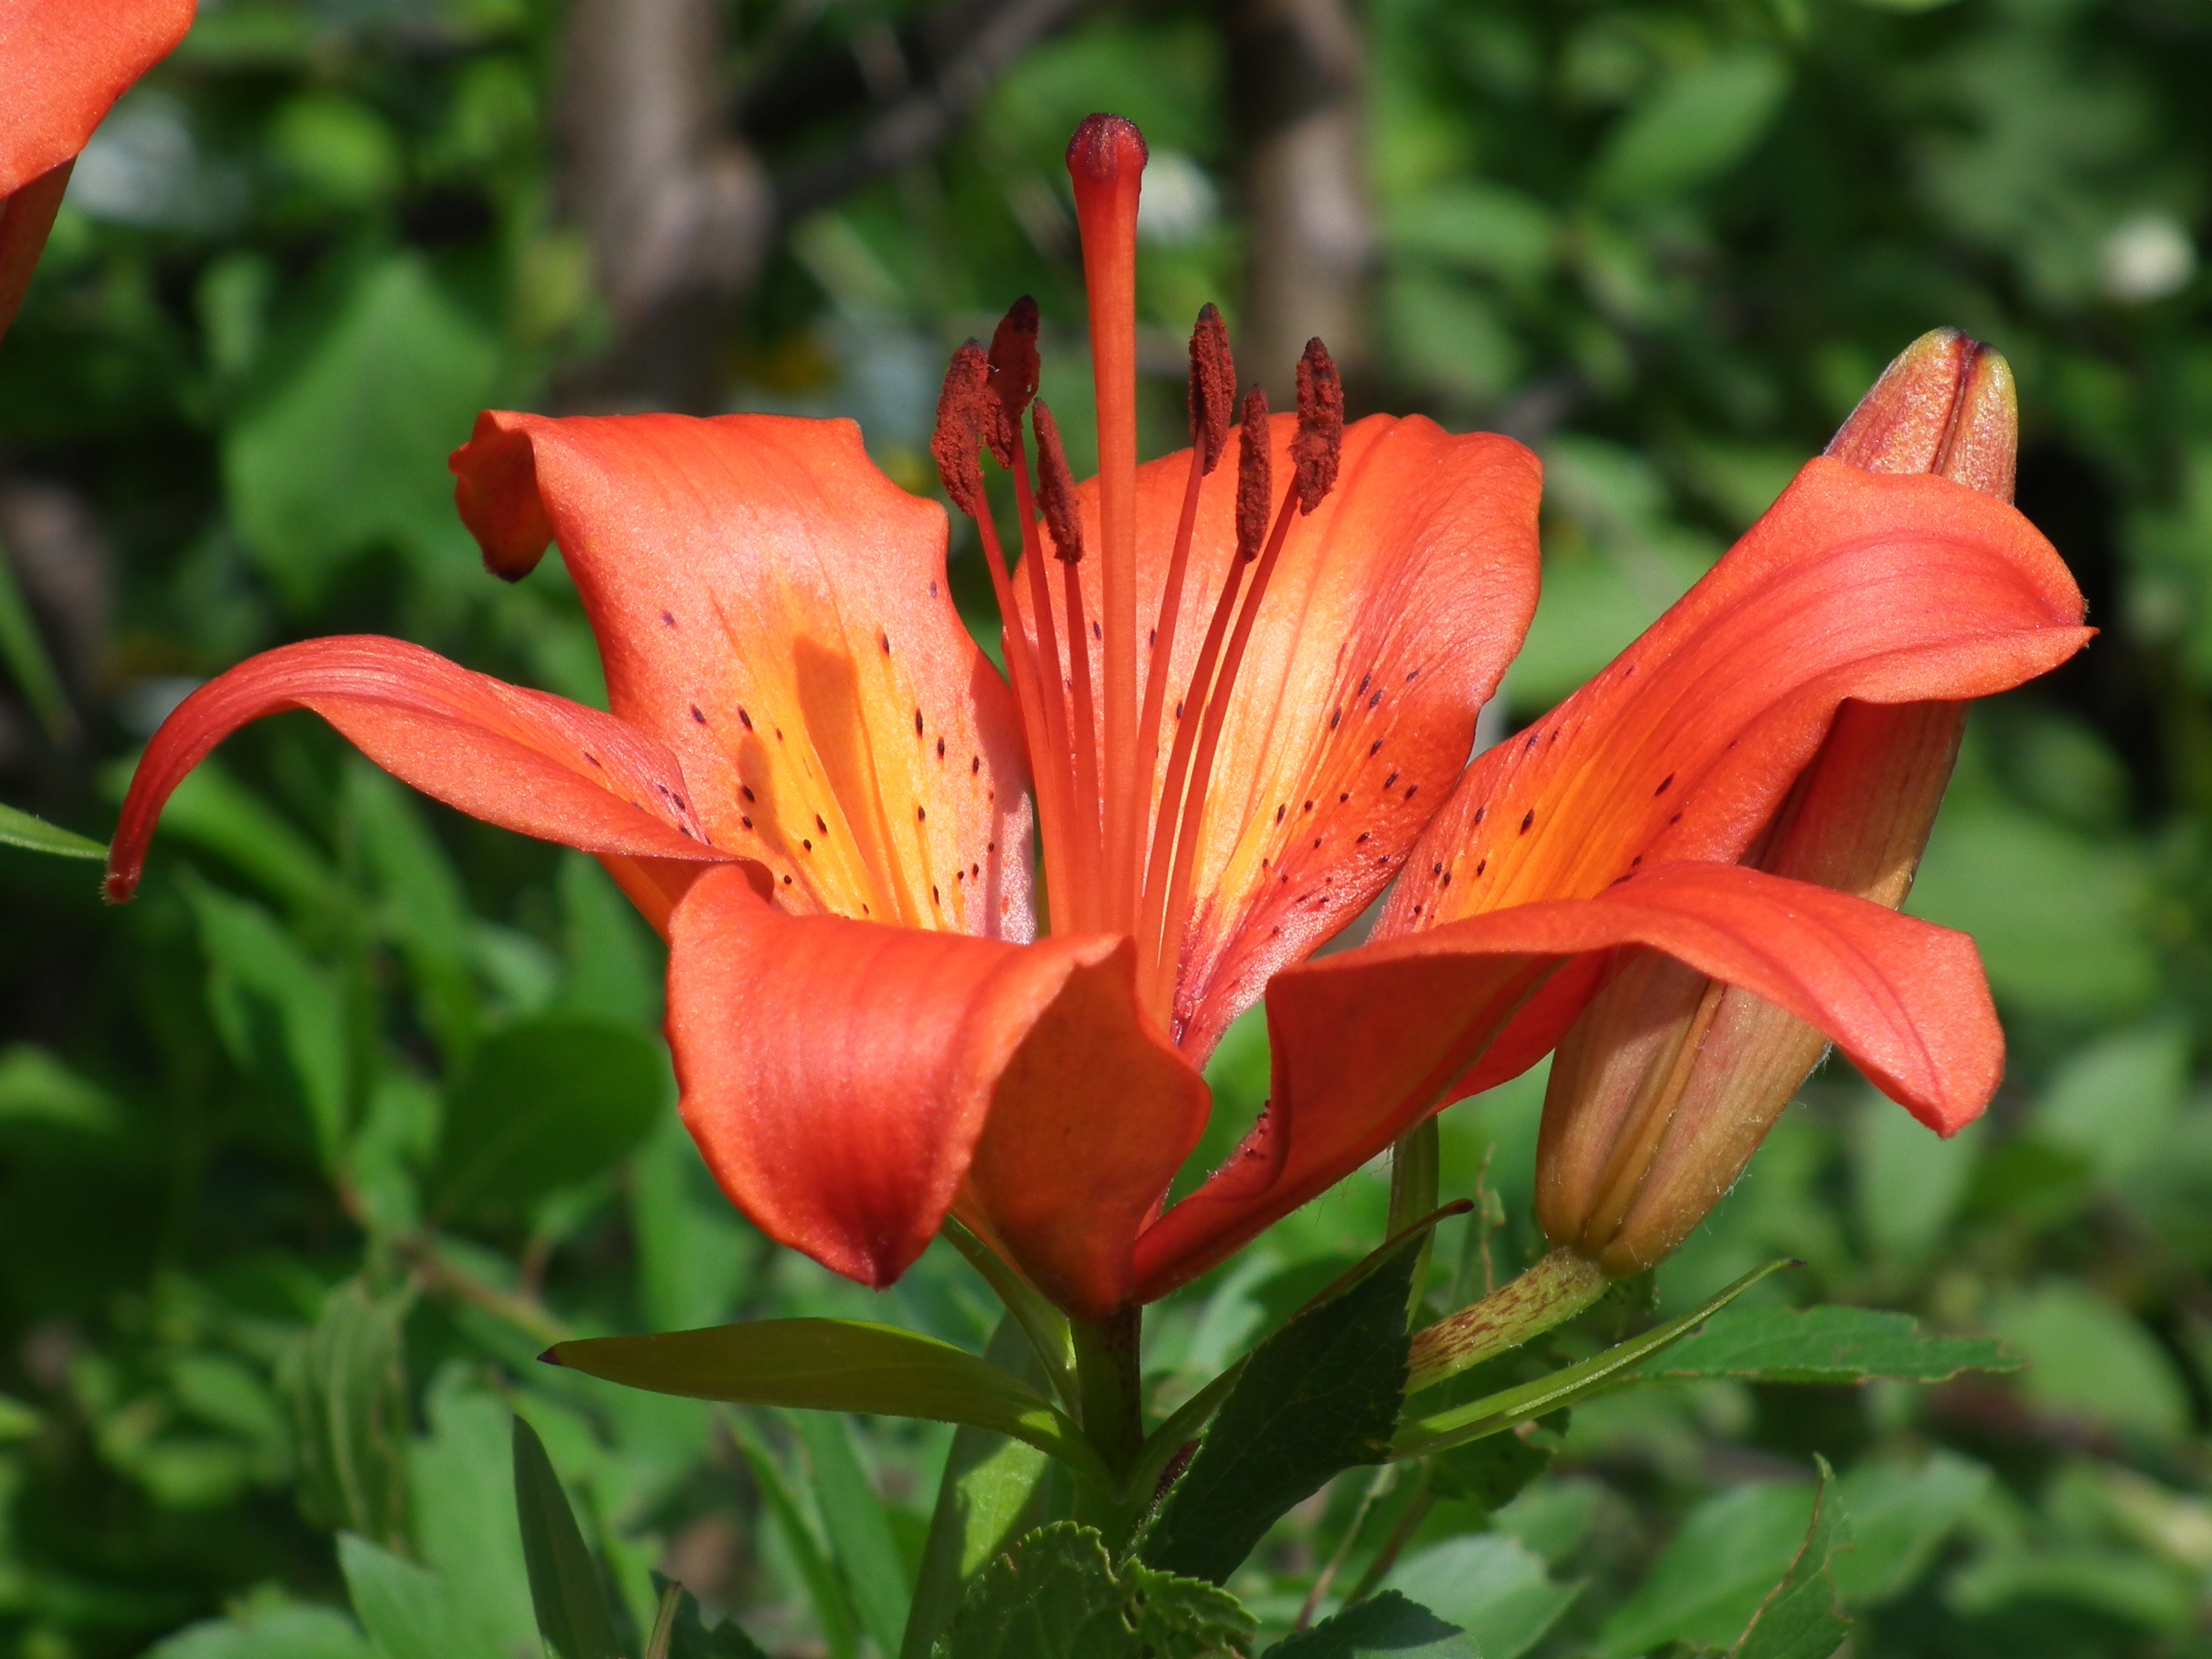
plant, flower, petal, bloom, summer, orange, red, brown, botany, garden, flora, flowers, flower bed, leaves, lovely, petals, decorative, shrub, bright, beautiful, lily, daylily, ornamental plant, summer flowers, garden flowers, garden flower, beautiful flower, flowering plant, orange lily, land plant